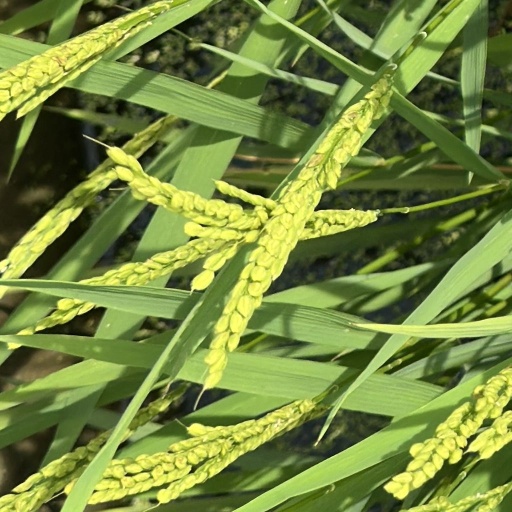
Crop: rice